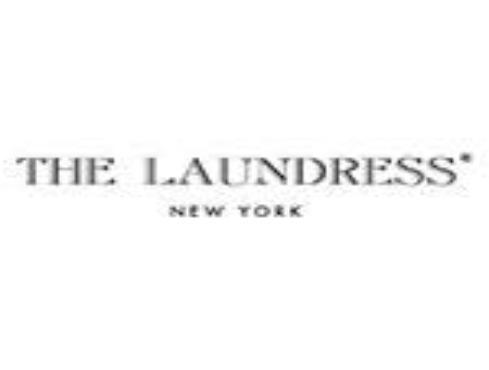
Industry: Necessities